56th Sitges Film Festival

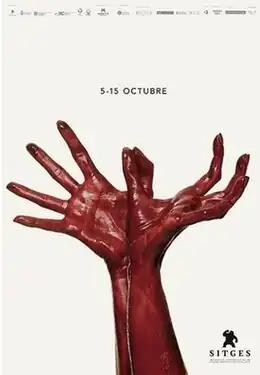
Official poster by Nacho Alegre.

The 56th Sitges International Fantastic Film Festival of Catalonia took place from 5 October to 15, 2023, in Sitges, Catalonia, Spain. The supernatural horror film "Sister Death", directed by Paco Plaza, opened the festival. Argentine horror film "When Evil Lurks" by Demián Rugna won the Best Feature Film Award.